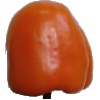
Label: orange_pepper